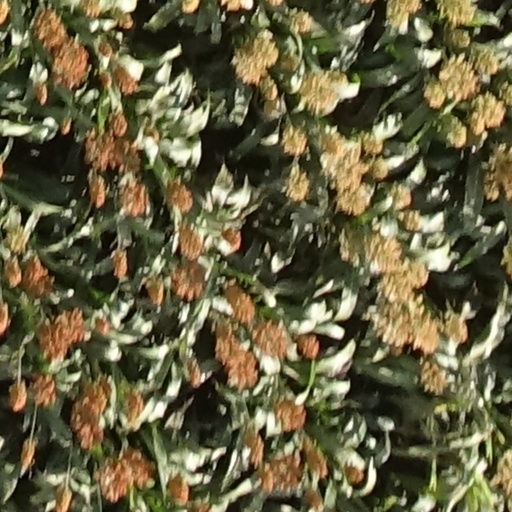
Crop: sorghum